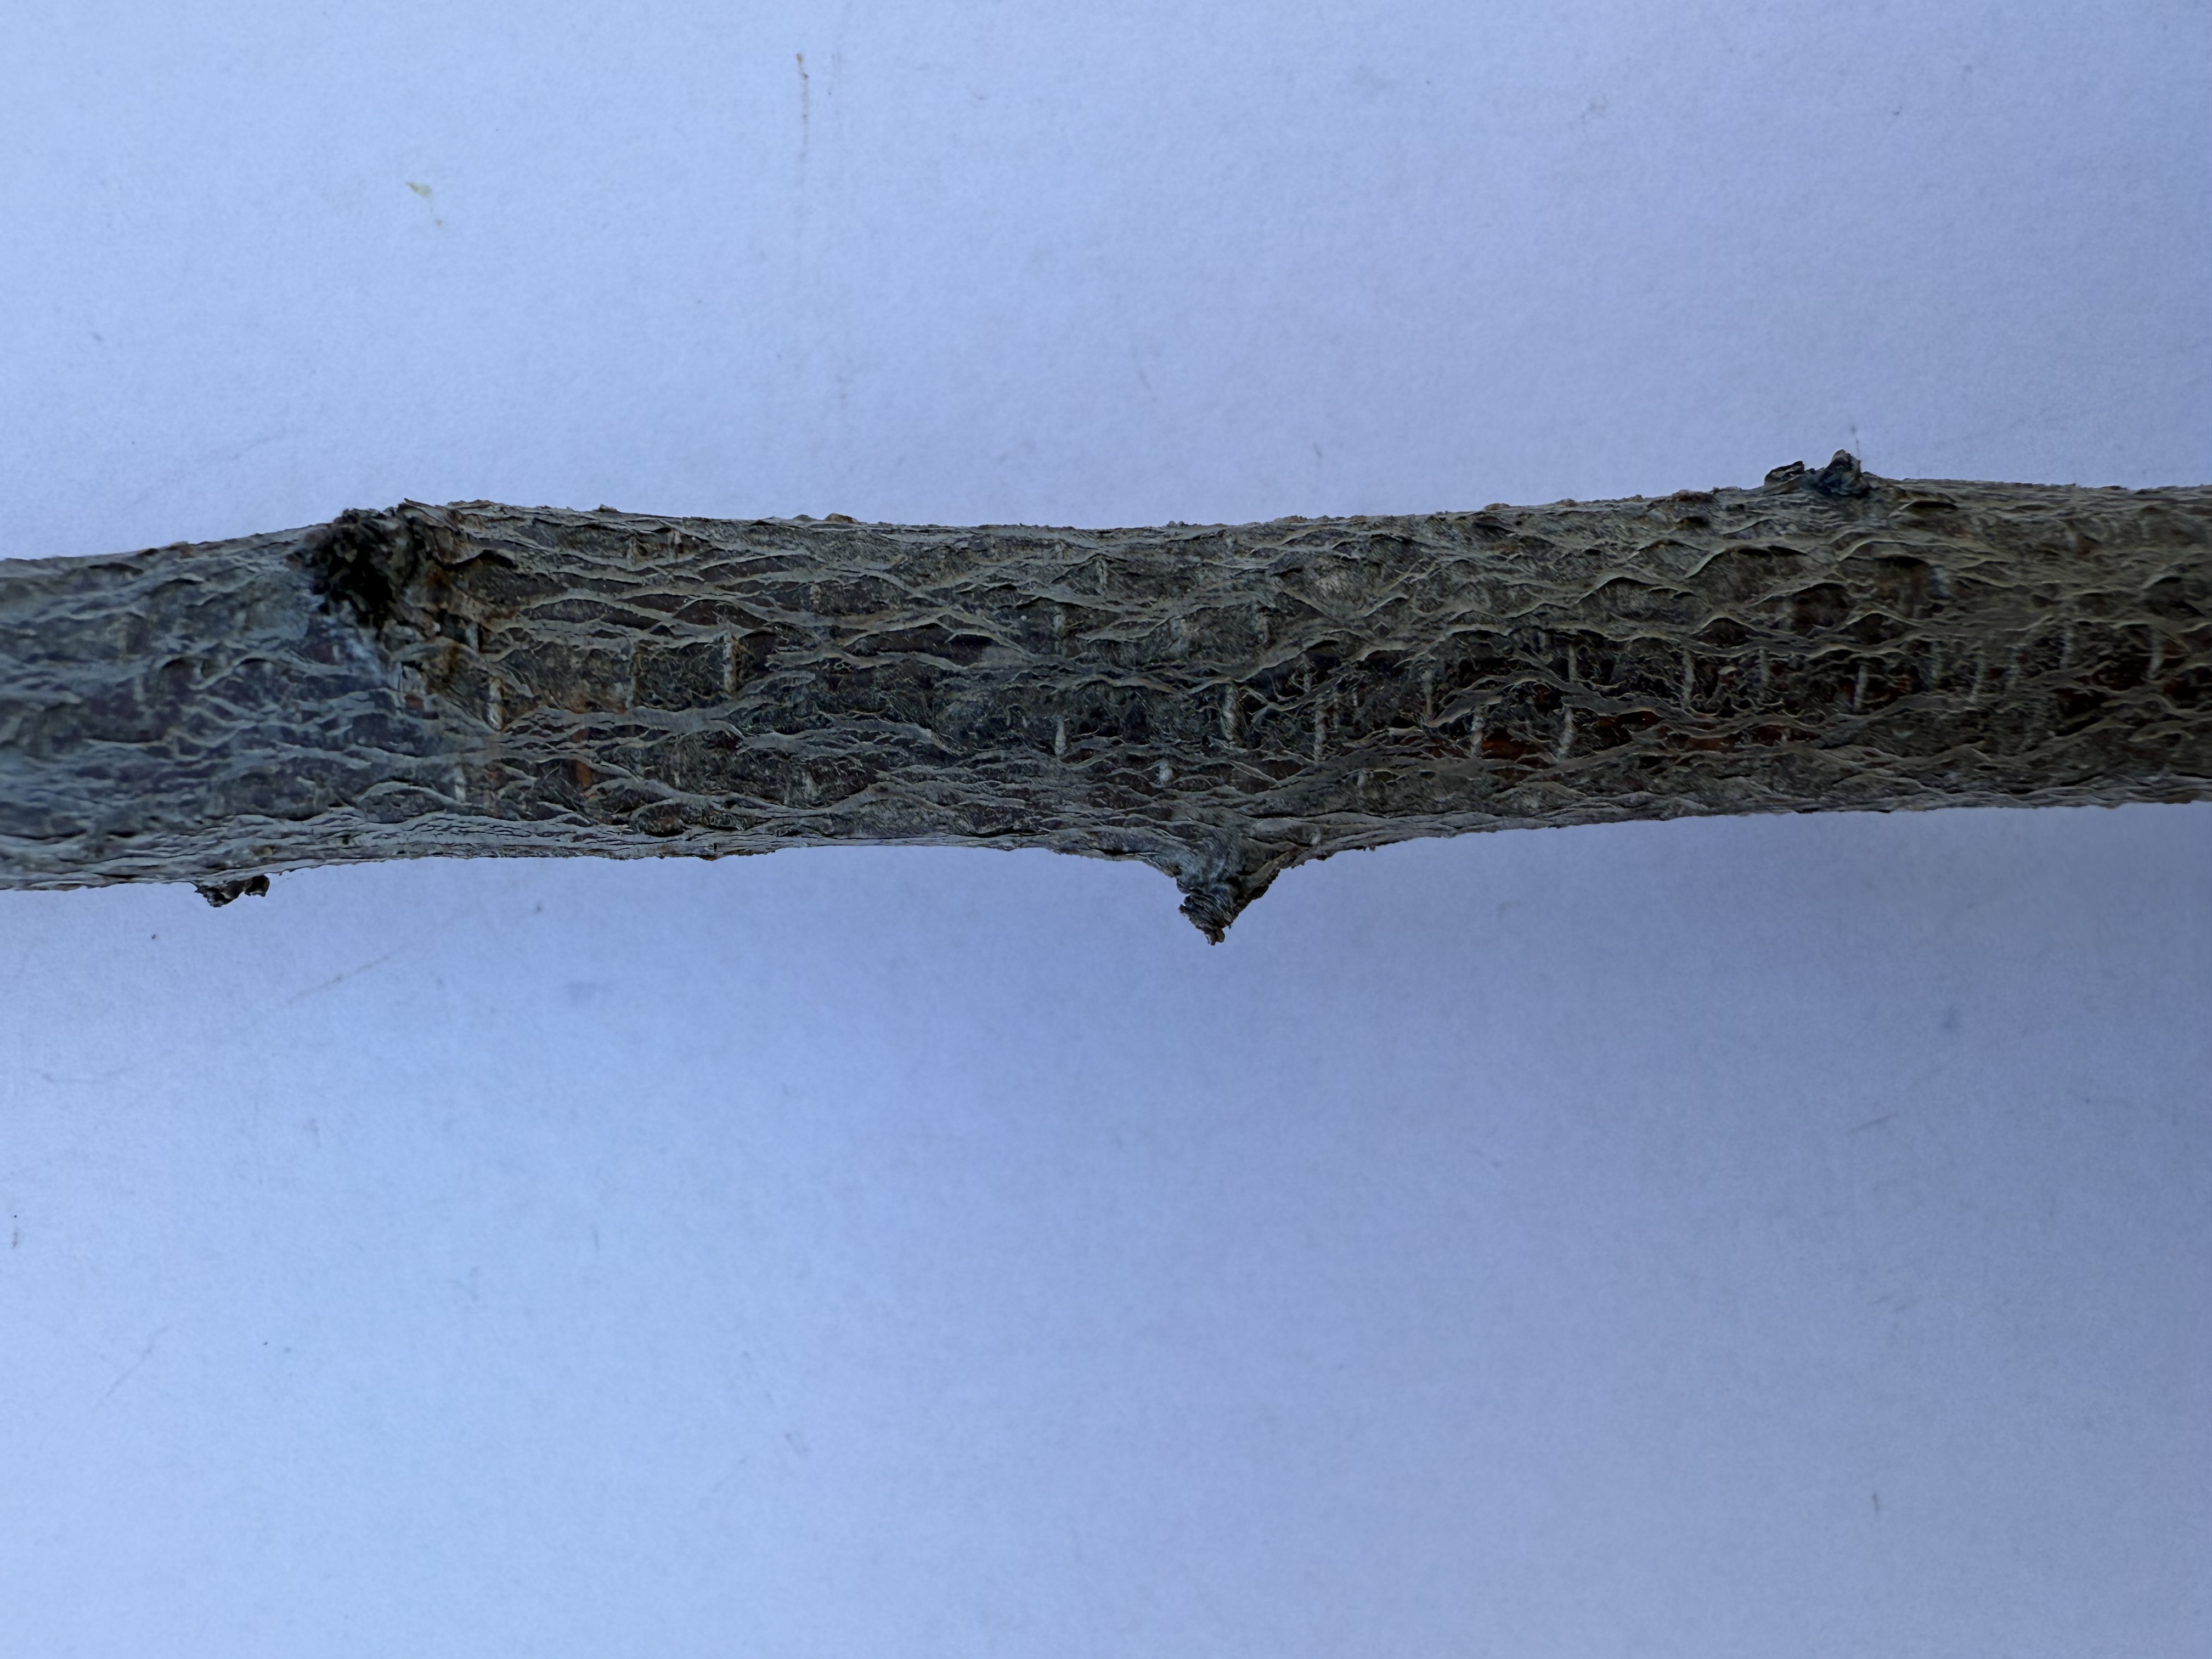
Variety: Angeleno Plum